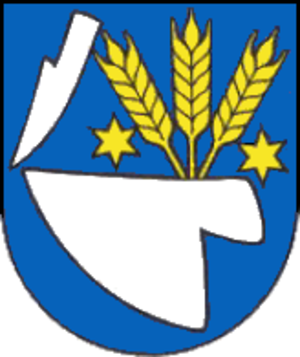
Trebišov est une ville de région de Košice, en Slovaquie, dans l'ancien comitat hongrois de Zemplín.